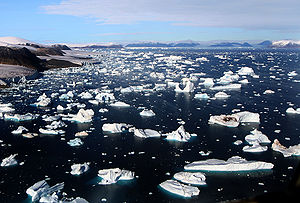
Kap York
Isbjerge og gletsjere ved Kap York
Kap York er et forbjerg på Grønlands nordvestkyst i nordenden af Baffinbugten.